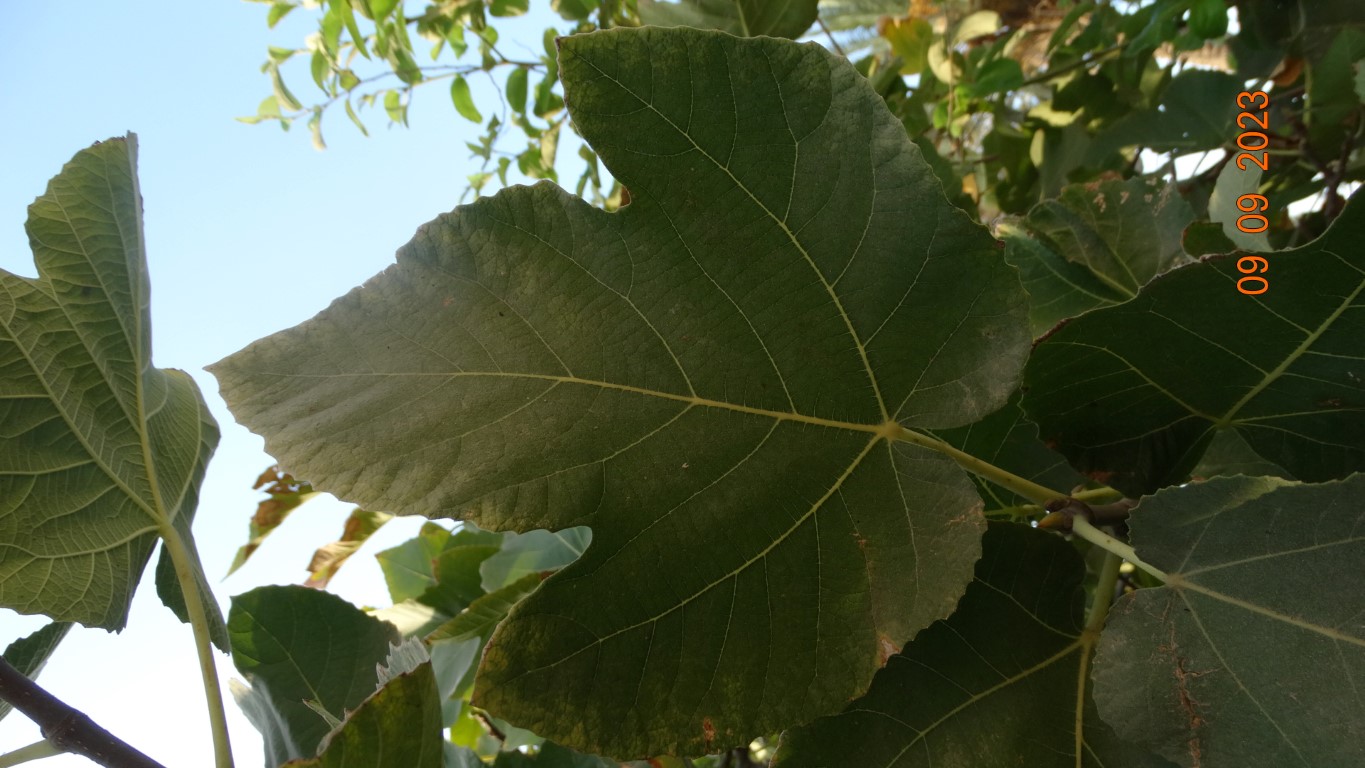
Label: healthy